James Broun-Ramsay, 1st Marquess of Dalhousie

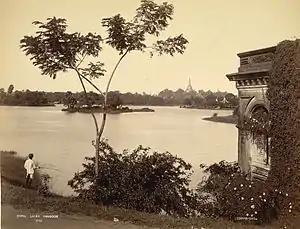
Dalhousie Park (now Bogyoke Aung San Park) in 1895.

The most controversial and tainted 'reform' developed and implemented under Dalhousie was the policy of taking all legal (often illegal too) means possible to assume control over "lapsed" states. Dalhousie, driven by the conviction that all India needed to be brought under British administration, began to apply what was called the doctrine of lapse. Under the doctrine, the British annexed any non-British state where there was a lack of a proper male lineal heir. Under the policy he recommended the annexation of Satara in January 1849, of Jaitpur and Sambalpur in the same year, and of Jhansi and Nagpur in 1853. In these cases his action was approved by the home authorities, but his proposal to annex Karauli in 1849 was disallowed, while Baghat and the petty estate of Udaipur, which he had annexed in 1851 and 1852 respectively, were afterwards restored to native rule. These annexations are considered by critics to generally represent an uneconomic drain on the financial resources of the company in India.